Bruce Bradley (radio personality)

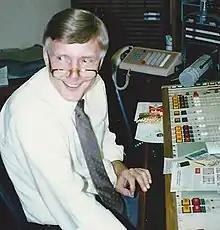
Bruce Bradley

Bradley was born and raised in Rochester, New York. As a youth, he taught himself not to stutter by talking repeatedly into a tape recorder. He started in radio as a teenager in Upstate New York, working in Rochester, Troy, and Albany. He was the afternoon drive time man at WROW in Albany and a television weatherman on WTEN-TV, also in Albany.